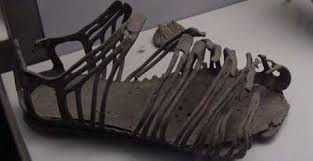
Waste category: shoes